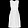
Label: Dress